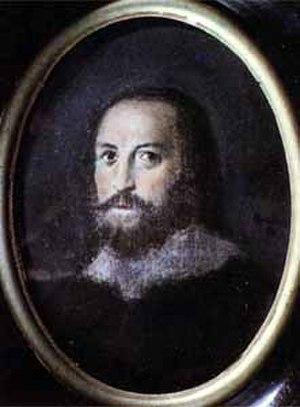
A l'image des artistes de la Bogotana métropole, Vázquez du Arce et Ceballos cultive également deux genders profane: le portrait et la nature morte. Un exemple en est Autorretrato – 1685 (Auto-portrait), style personnel où la plupart de son service est un art à l'abri de motifs religieux.
Gregorio Vásquez Arce y Ceballos, également connu sous le nom de Gregorio Vásquez de Arce, est le peintre le plus important de la période coloniale espagnole en Colombie. Il peint à une époque dominée par le style baroque hispano-américain qui a connu son plus grand éclat entre 1650 et 1750.